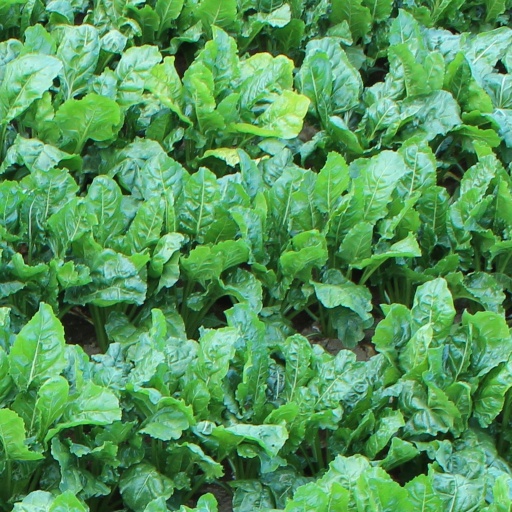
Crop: sugar beet